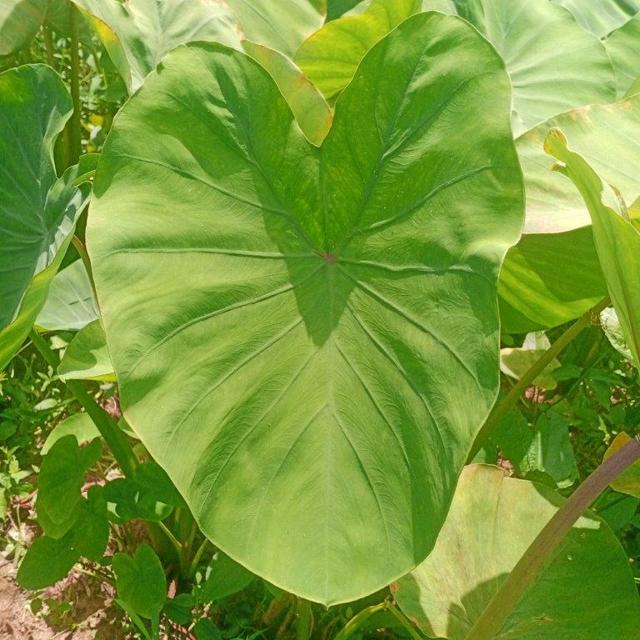
Label: Healthy